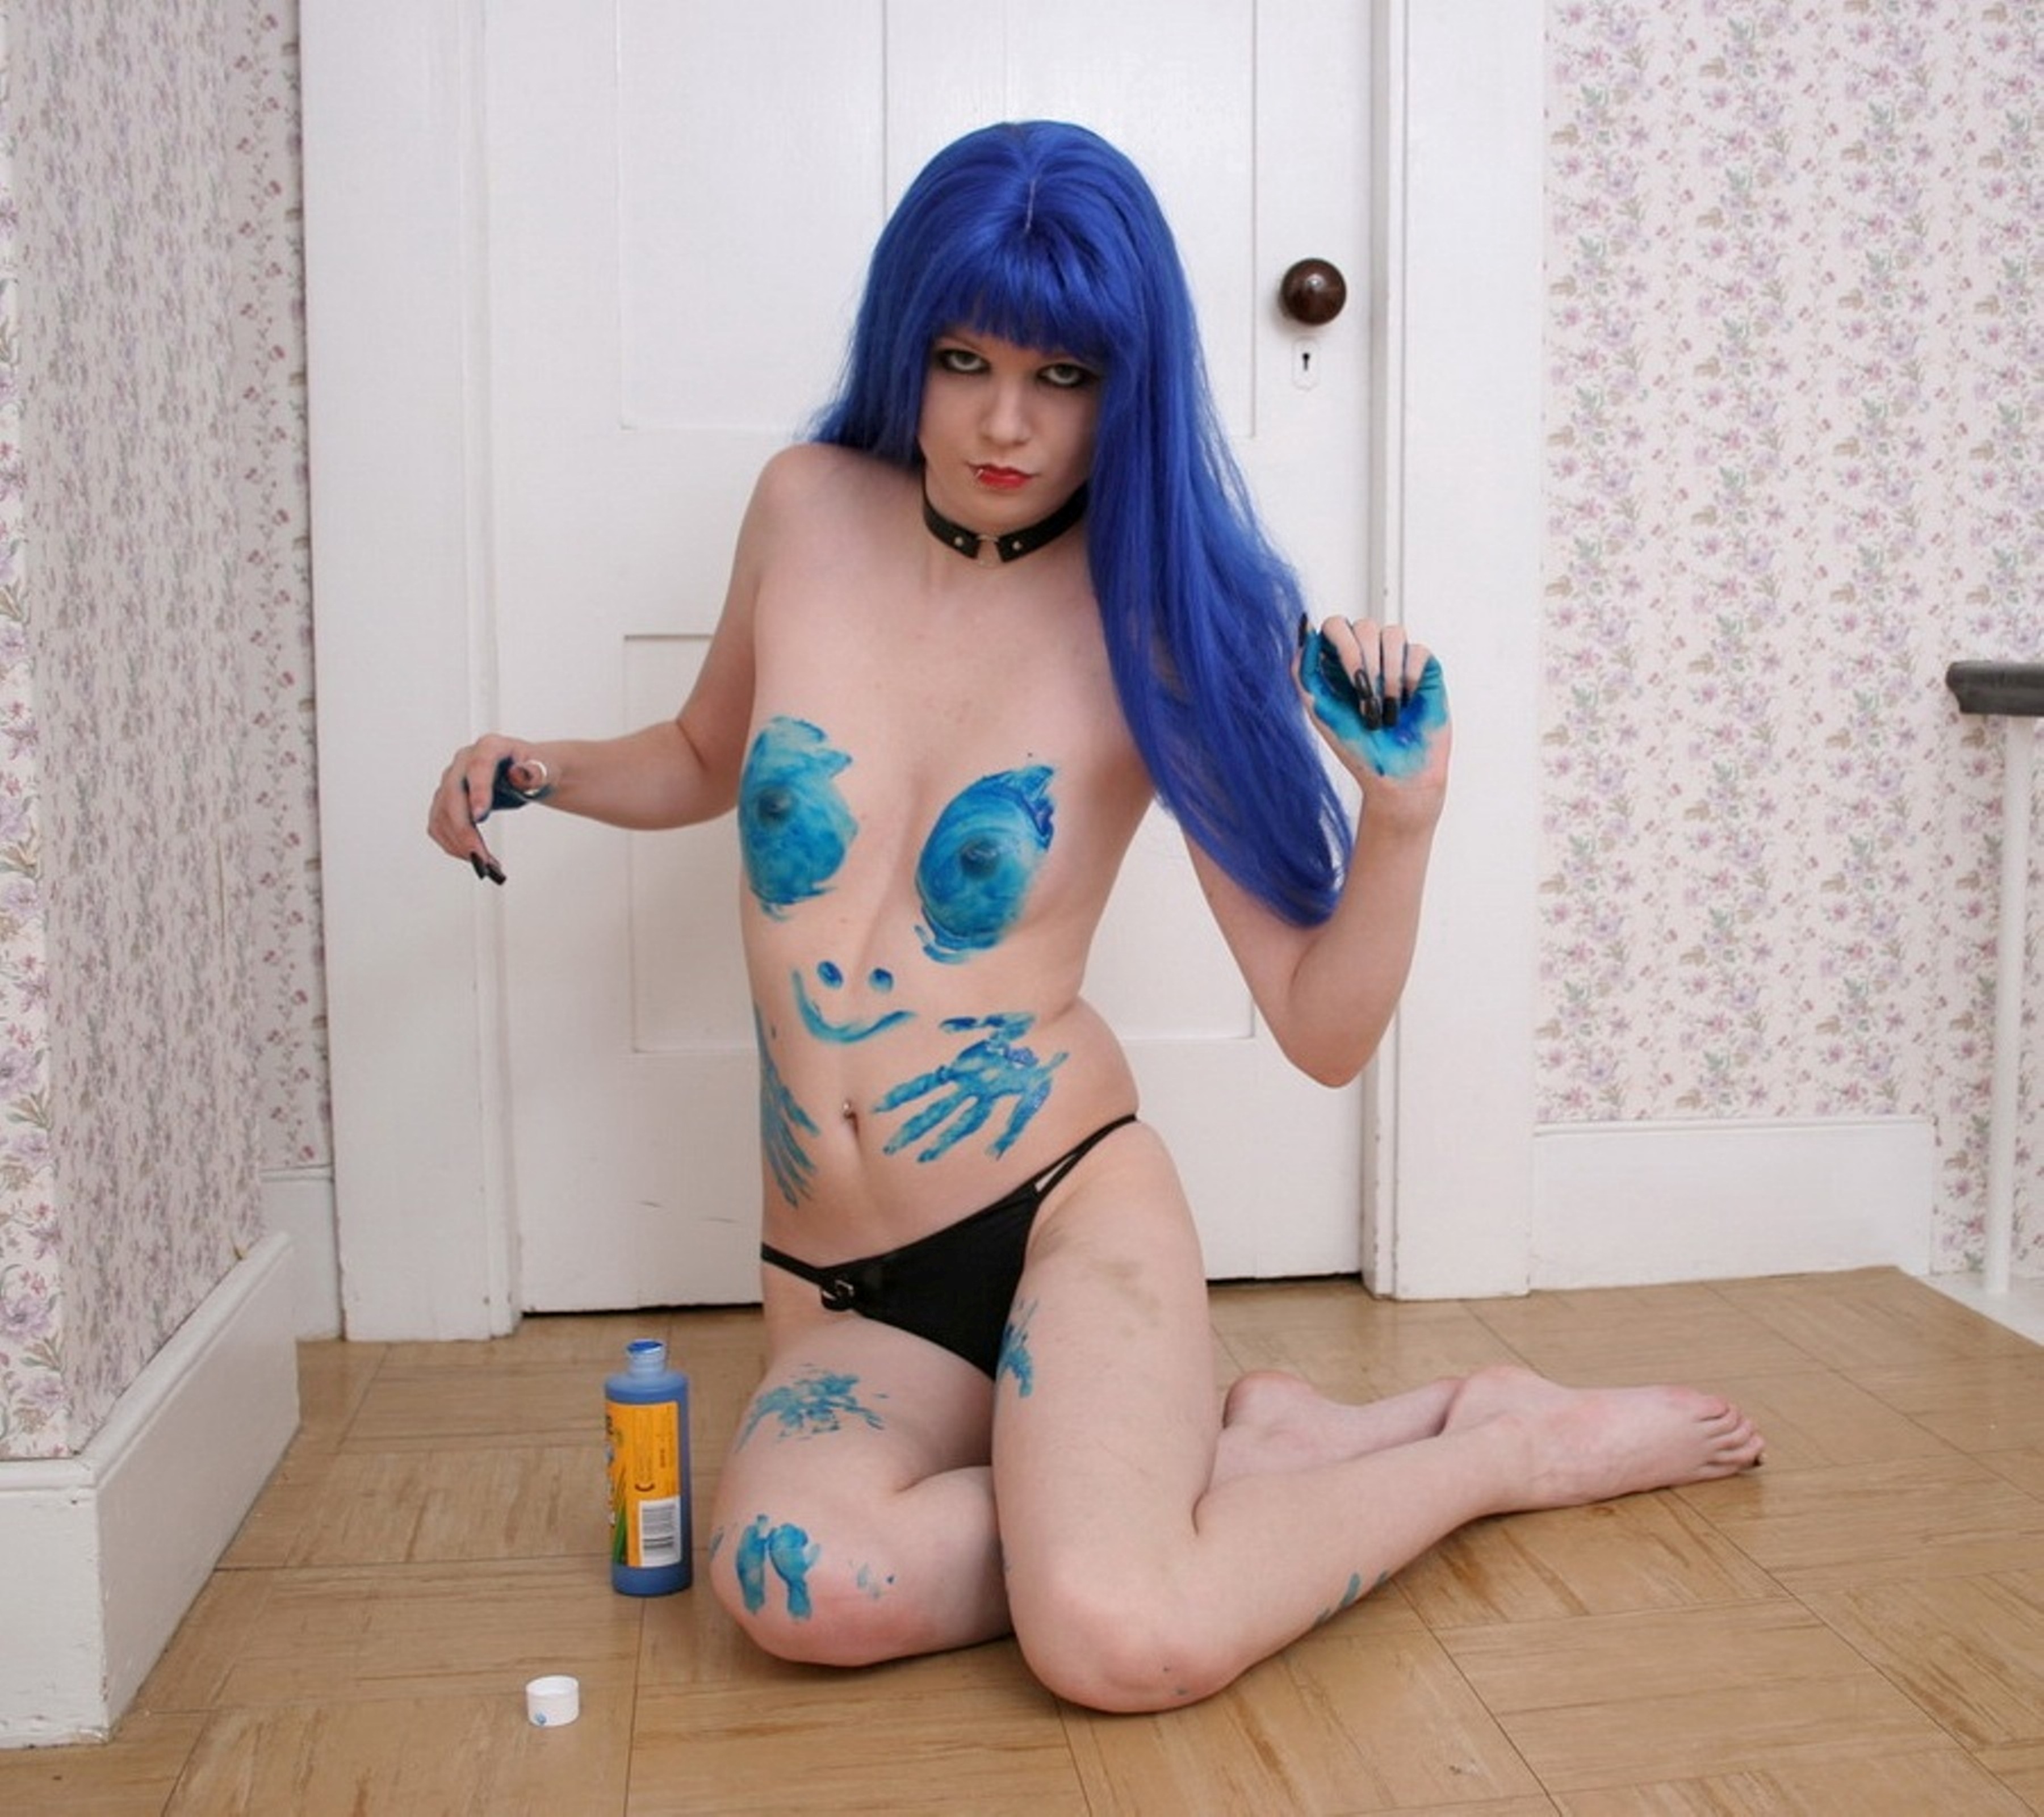
hand, person, girl, woman, hair, leg, model, finger, sitting, clothing, art, painting, oil painting, beauty, nude woman, self shot, pink, thigh, long hair, arm, mouth, costume, wig, human leg, flesh, cosplay, black hair, gravure idol, knee, fetish model, fashion accessory, hip